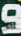
Number: 9